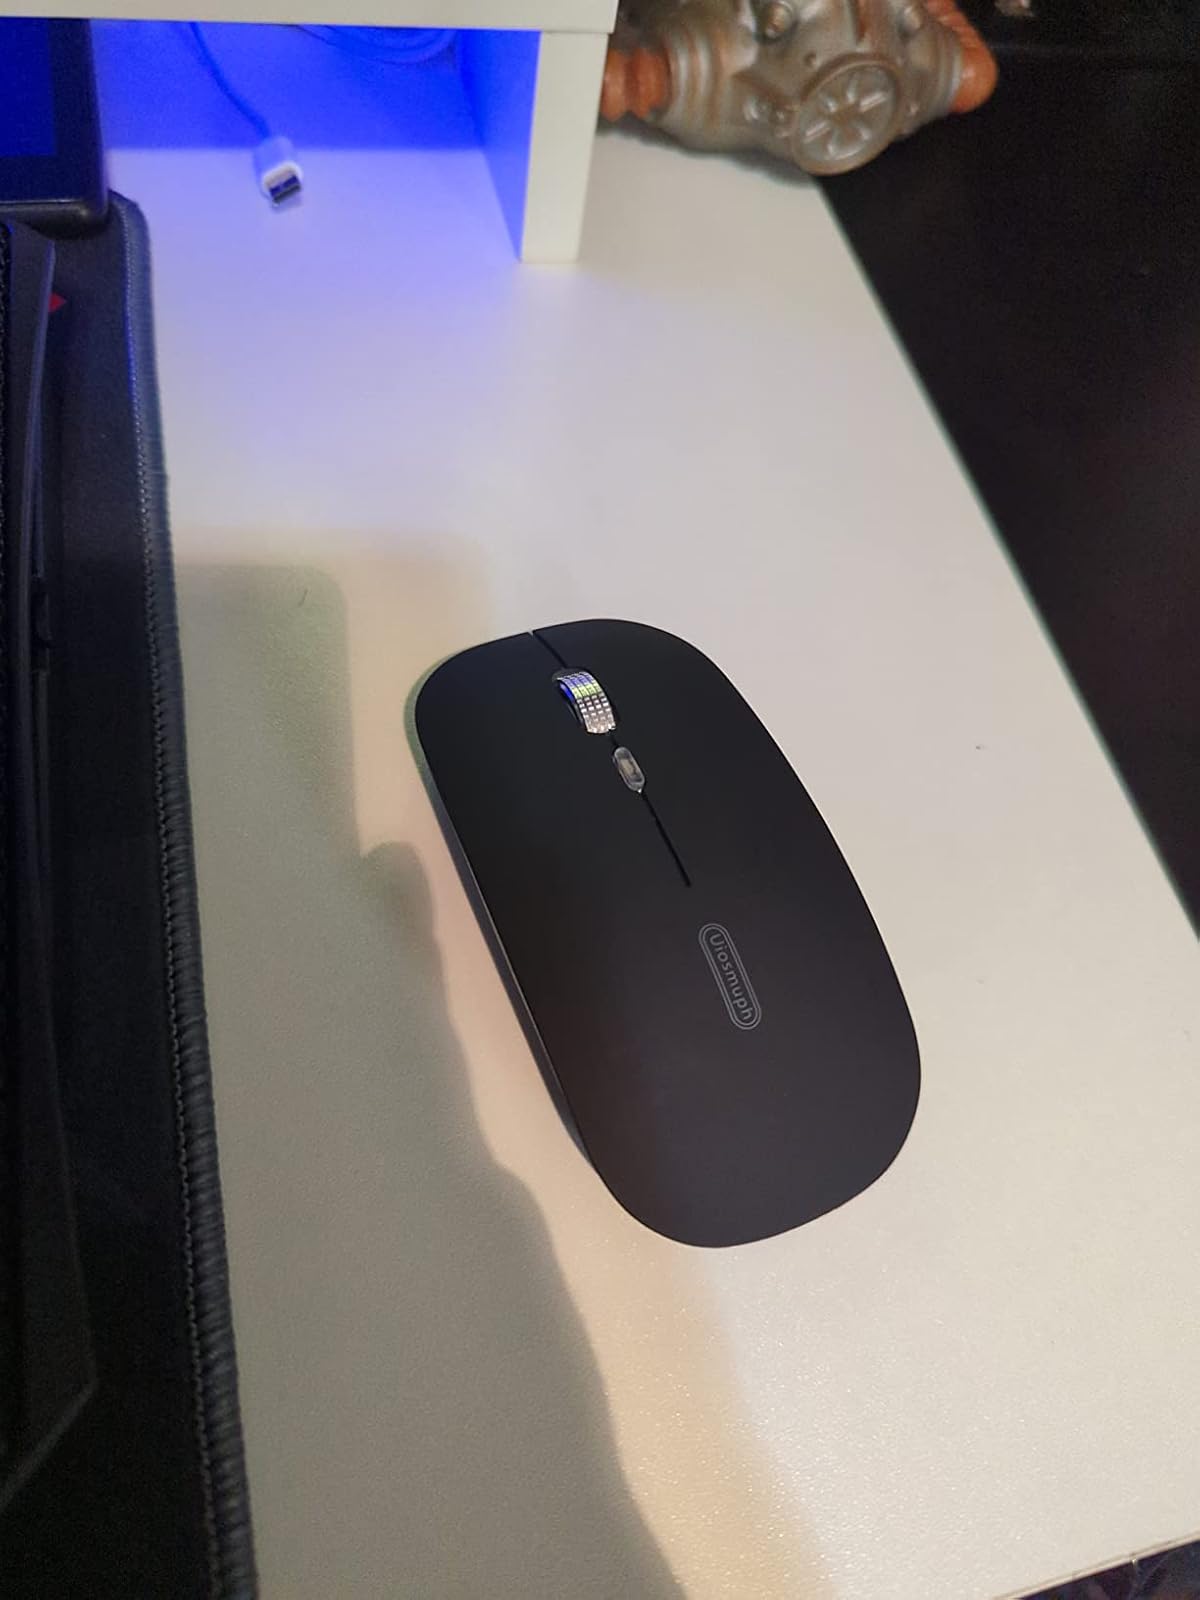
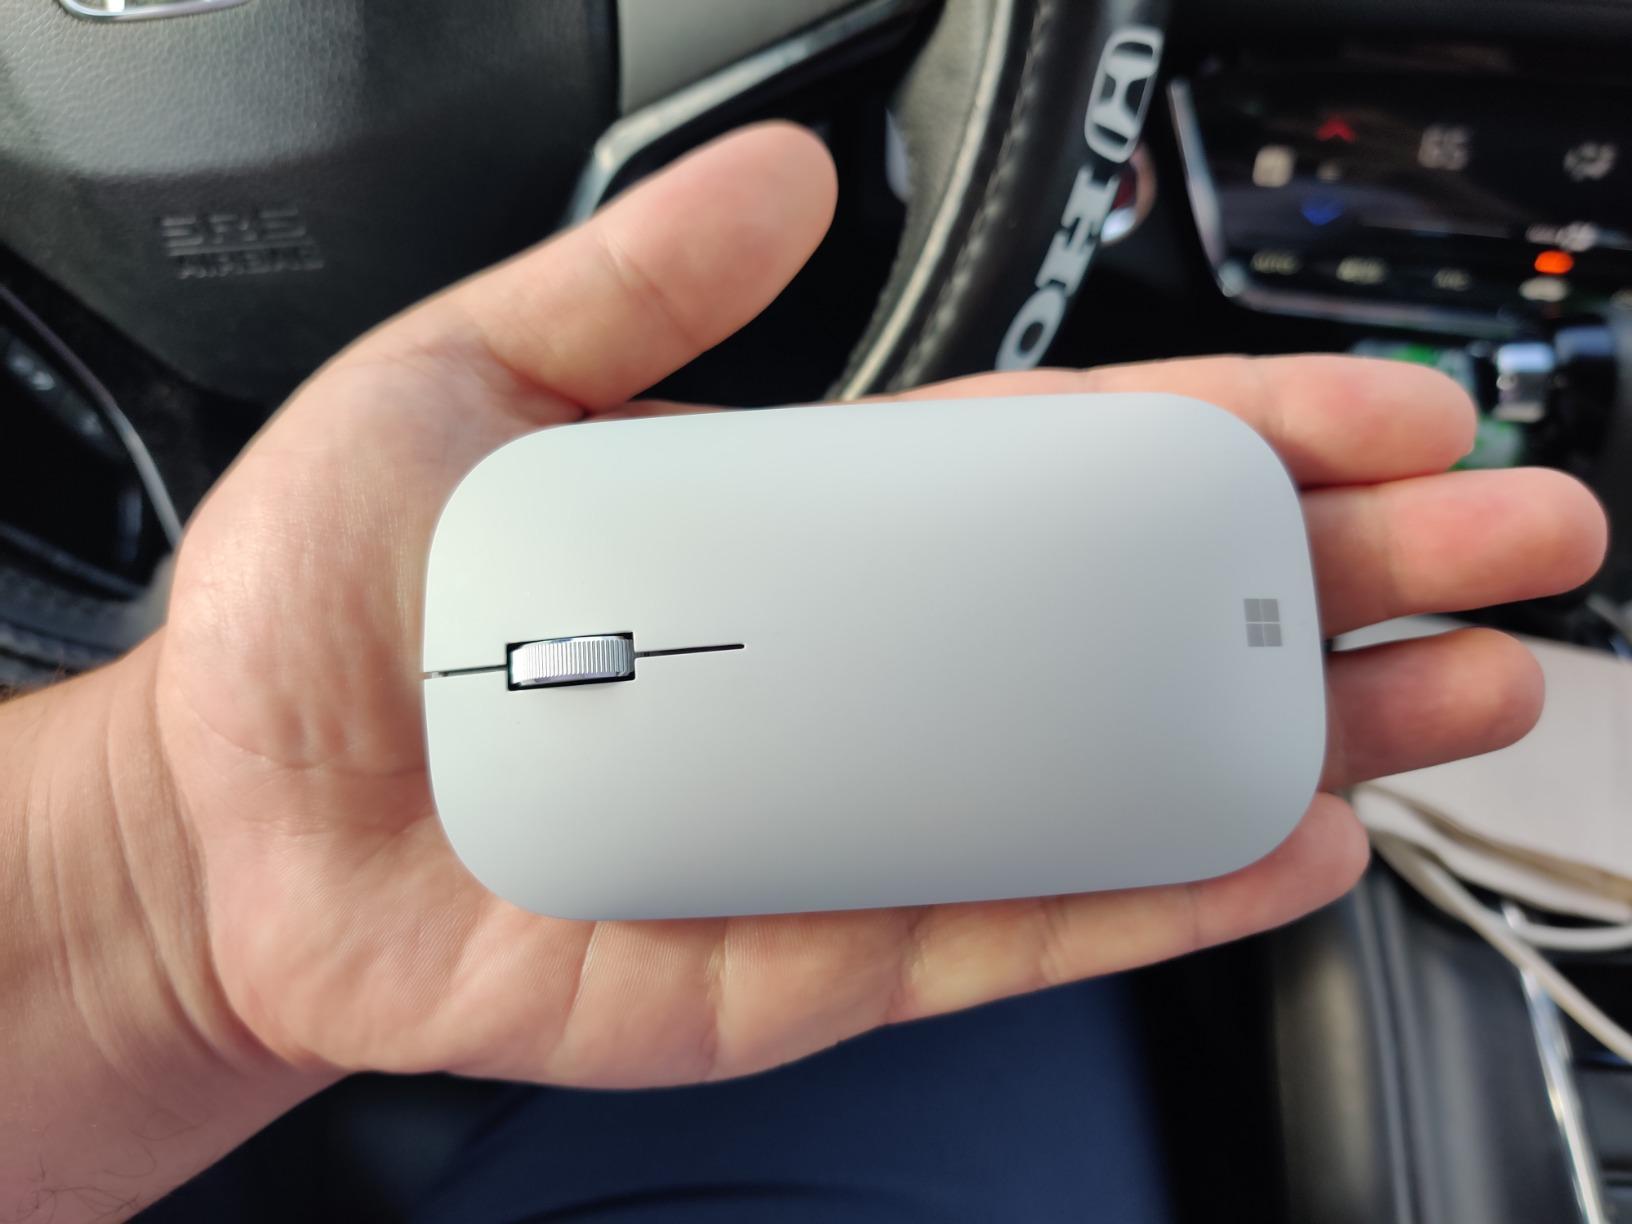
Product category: mouse
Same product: no